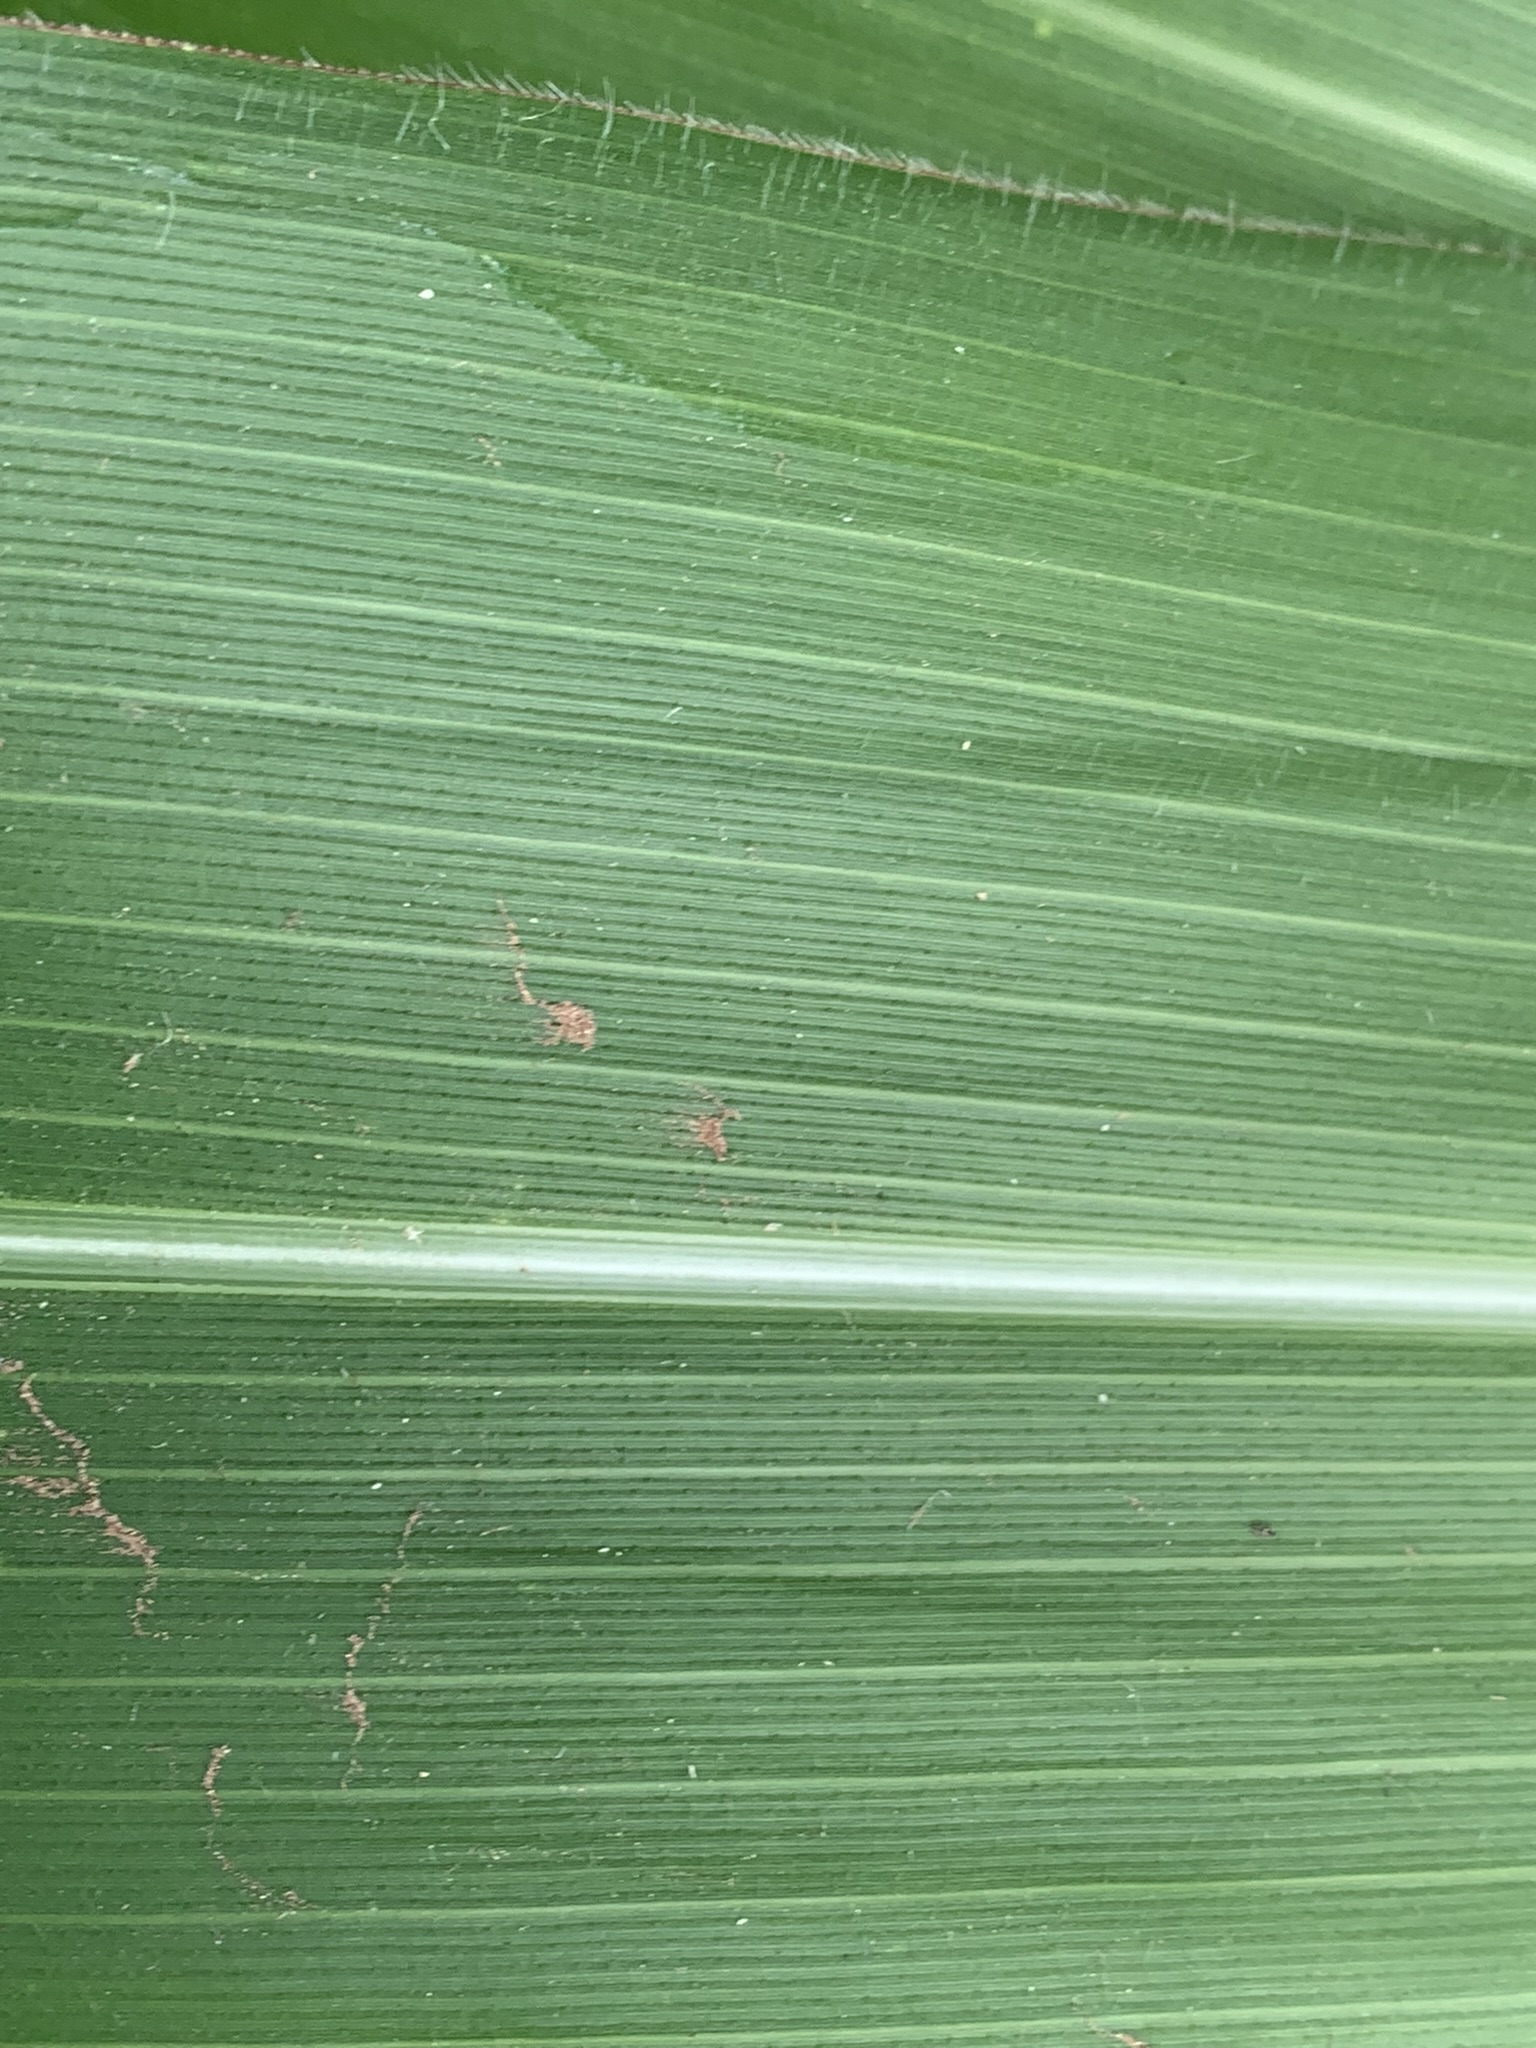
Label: Healthy